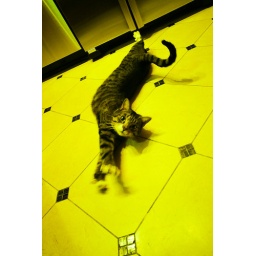
romeo stretching on the kitchen floor which really isn't yellow in real life but you knew that